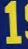
Number: 1